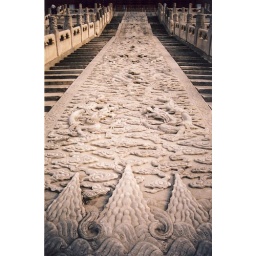
Forbidden City. This whole thing was carved from one rock and moved to Beijing on ice roads in winter.